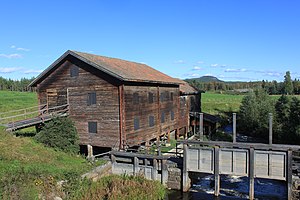
Gävleborgs län
Den gamle bondegård Hians i Löräng i Ljusdal Kommune
Gävleborgs län er et svensk län i det centrale Sverige. Det grænser til Uppsala län, Västmanlands län, Dalarnas län, Jämtlands län og Västernorrlands län.